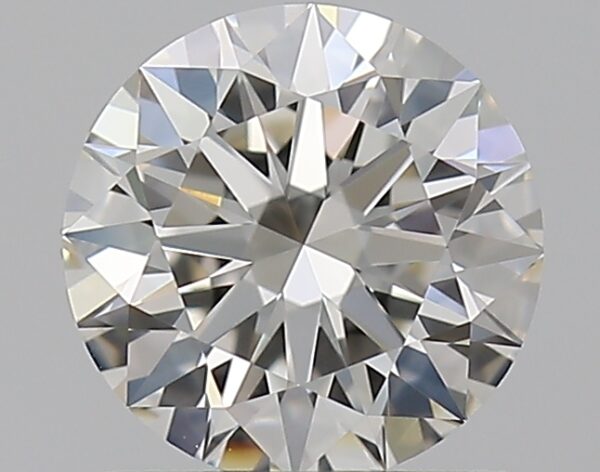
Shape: round
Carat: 0.75
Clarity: VVS1
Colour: J
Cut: EX
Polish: EX
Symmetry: EX
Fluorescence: N
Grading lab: GIA
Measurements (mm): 5.82 x 5.85 x 3.58